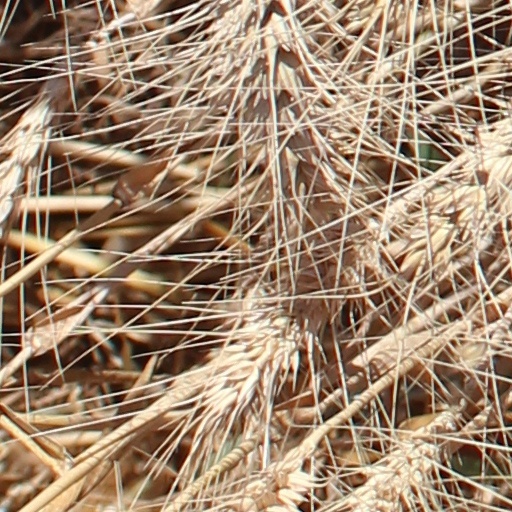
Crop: wheat